Sky position (RA, Dec in degrees): 225.179, 1.987
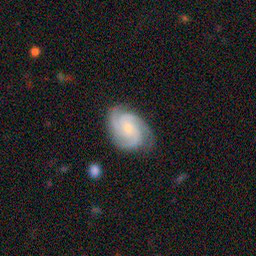
Galaxy morphology: Unbarred Loose Spiral Galaxies